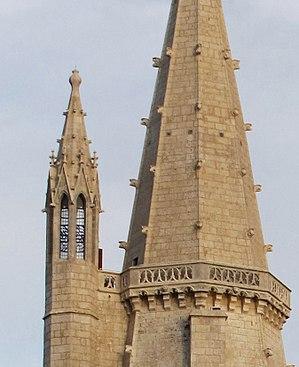
La lanterne de la Tour de la Lanterne, La Rochelle, France
La tour de la Lanterne est, avec la tour Saint-Nicolas et la tour de la Chaîne, l'une des trois tours du front de mer de La Rochelle, vestiges des fortifications médiévales qui protégeaient le port. Elle est également connue sous les noms de tour du Garrot, tour des Prêtres et tour des Quatre Sergents. Elle a été classée monument historique le 17 février 1879.